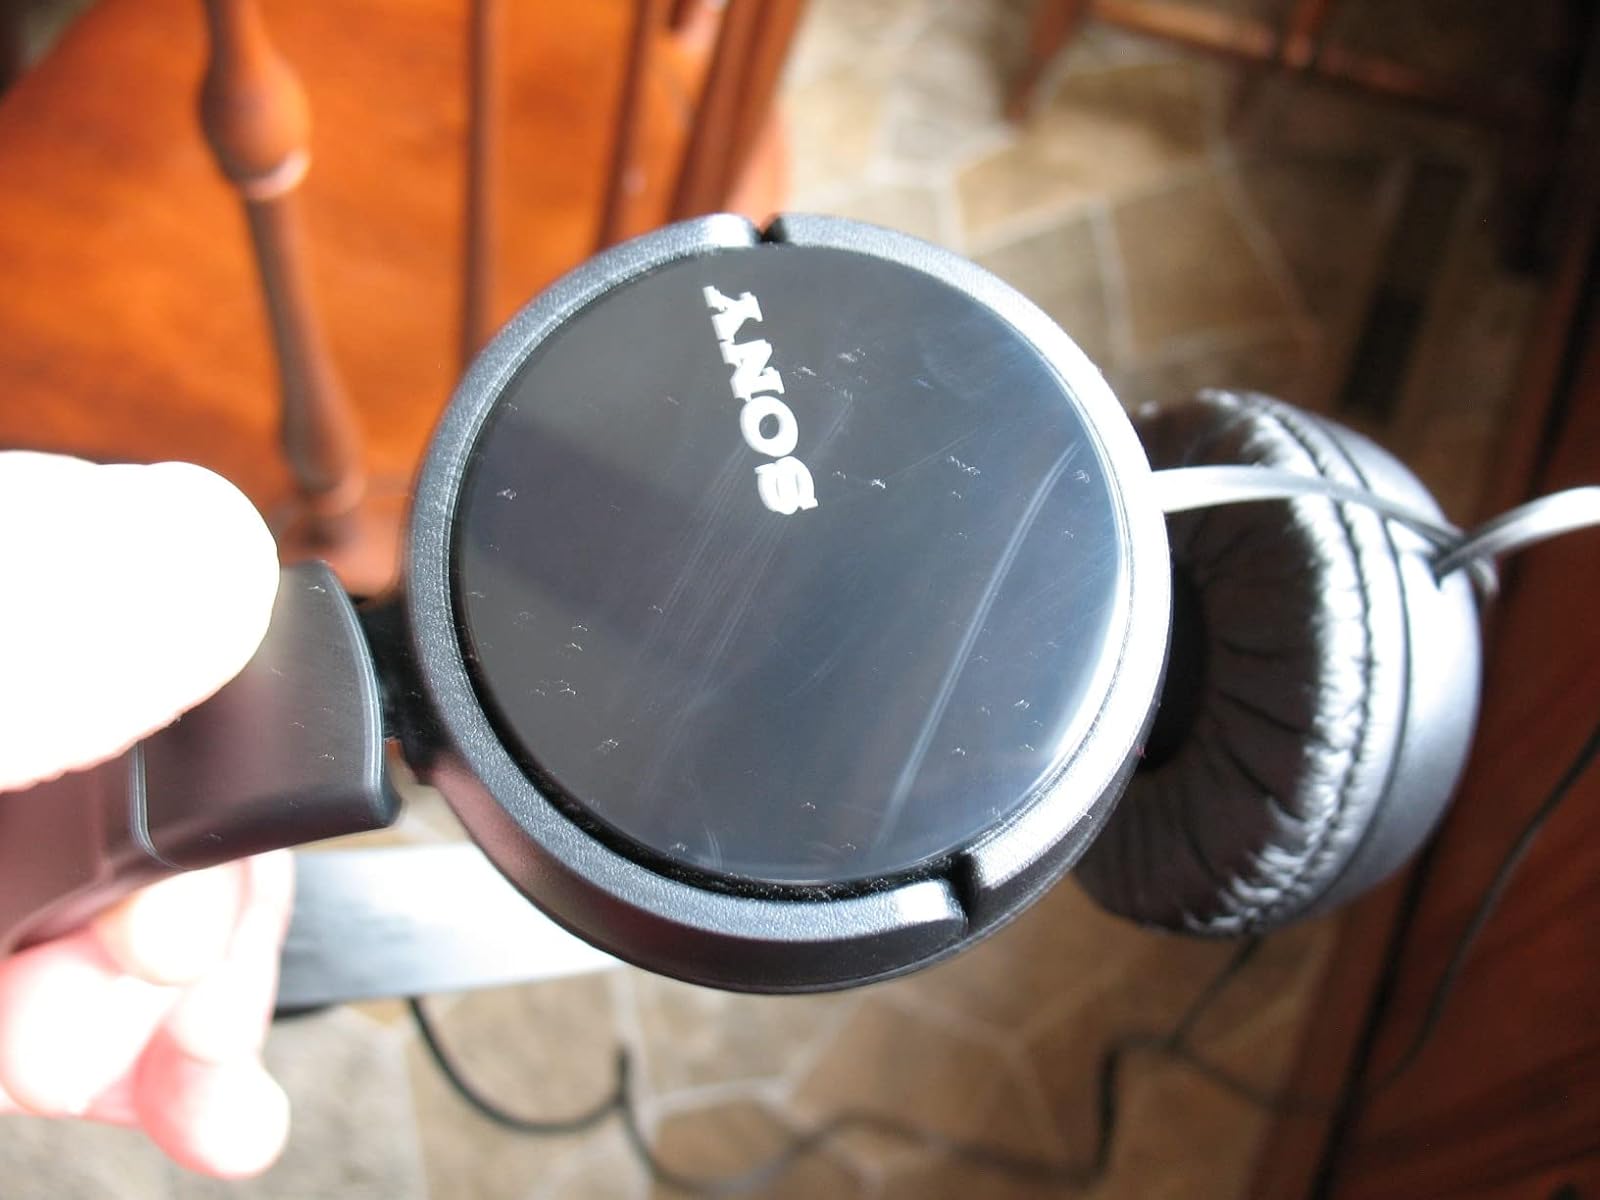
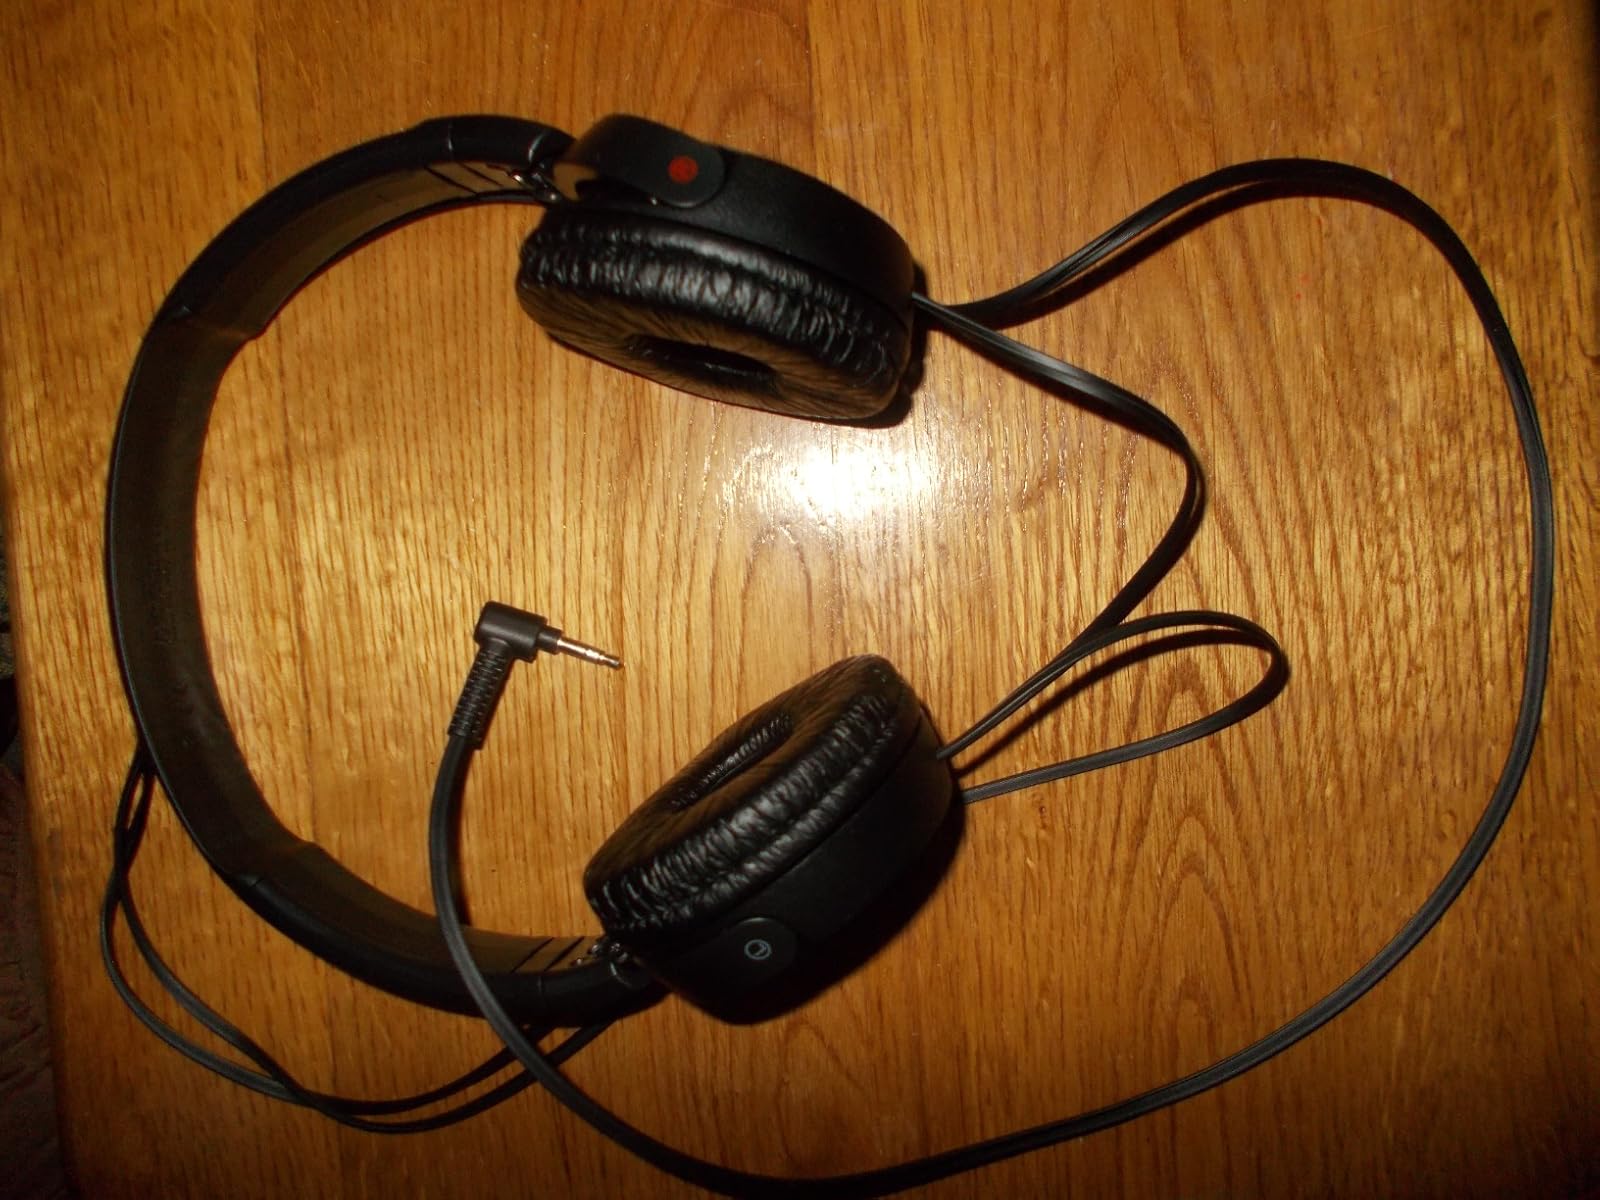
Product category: headphones
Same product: yes